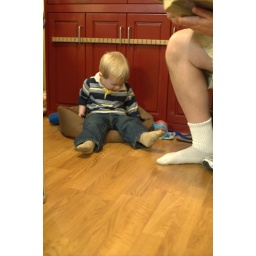
Jonas sitting in the dog's bed